Athletics at the 1984 Summer Olympics – Men's 400 metres

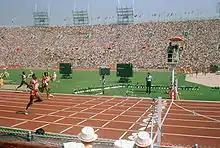
Alonzo Babers wins heat of the 400 meters.

Cameron pulled up with an injury at 150 metres, hopping for about 20 metres before returning to a run. Despite the injury, he finished fourth to qualify for the final (in which he ultimately would not be able to run).